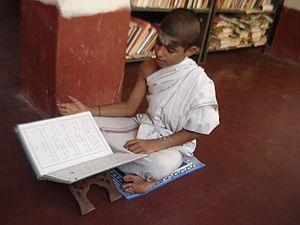
Une religion est un système de pratiques et de croyances en usage dans un groupe ou une communauté.
Le Veda est un ensemble de textes qui, selon la tradition, ont été révélés aux sages indiens nommés Rishi. Cette « connaissance révélée » a été transmise oralement de brahmane à brahmane au sein du védisme, du brahmanisme, et de l'hindouisme jusqu'à nos jours sur une période indéterminée.